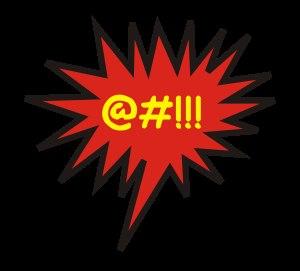
Une insulte est un état, expression, ou souvent comportement, considéré comme dégradant ou offensif. Les insultes peuvent être intentionnelles ou accidentelles.